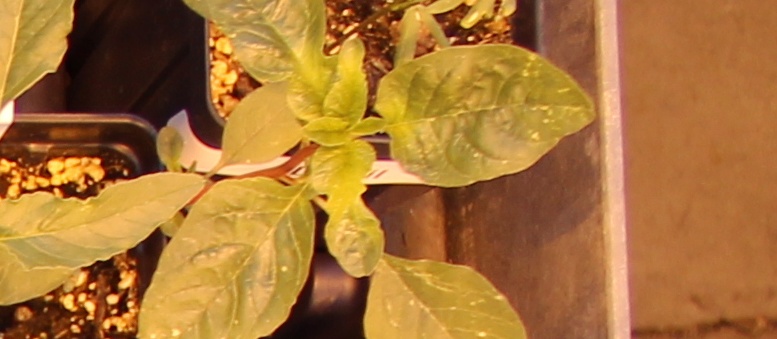
Label: Waterhemp